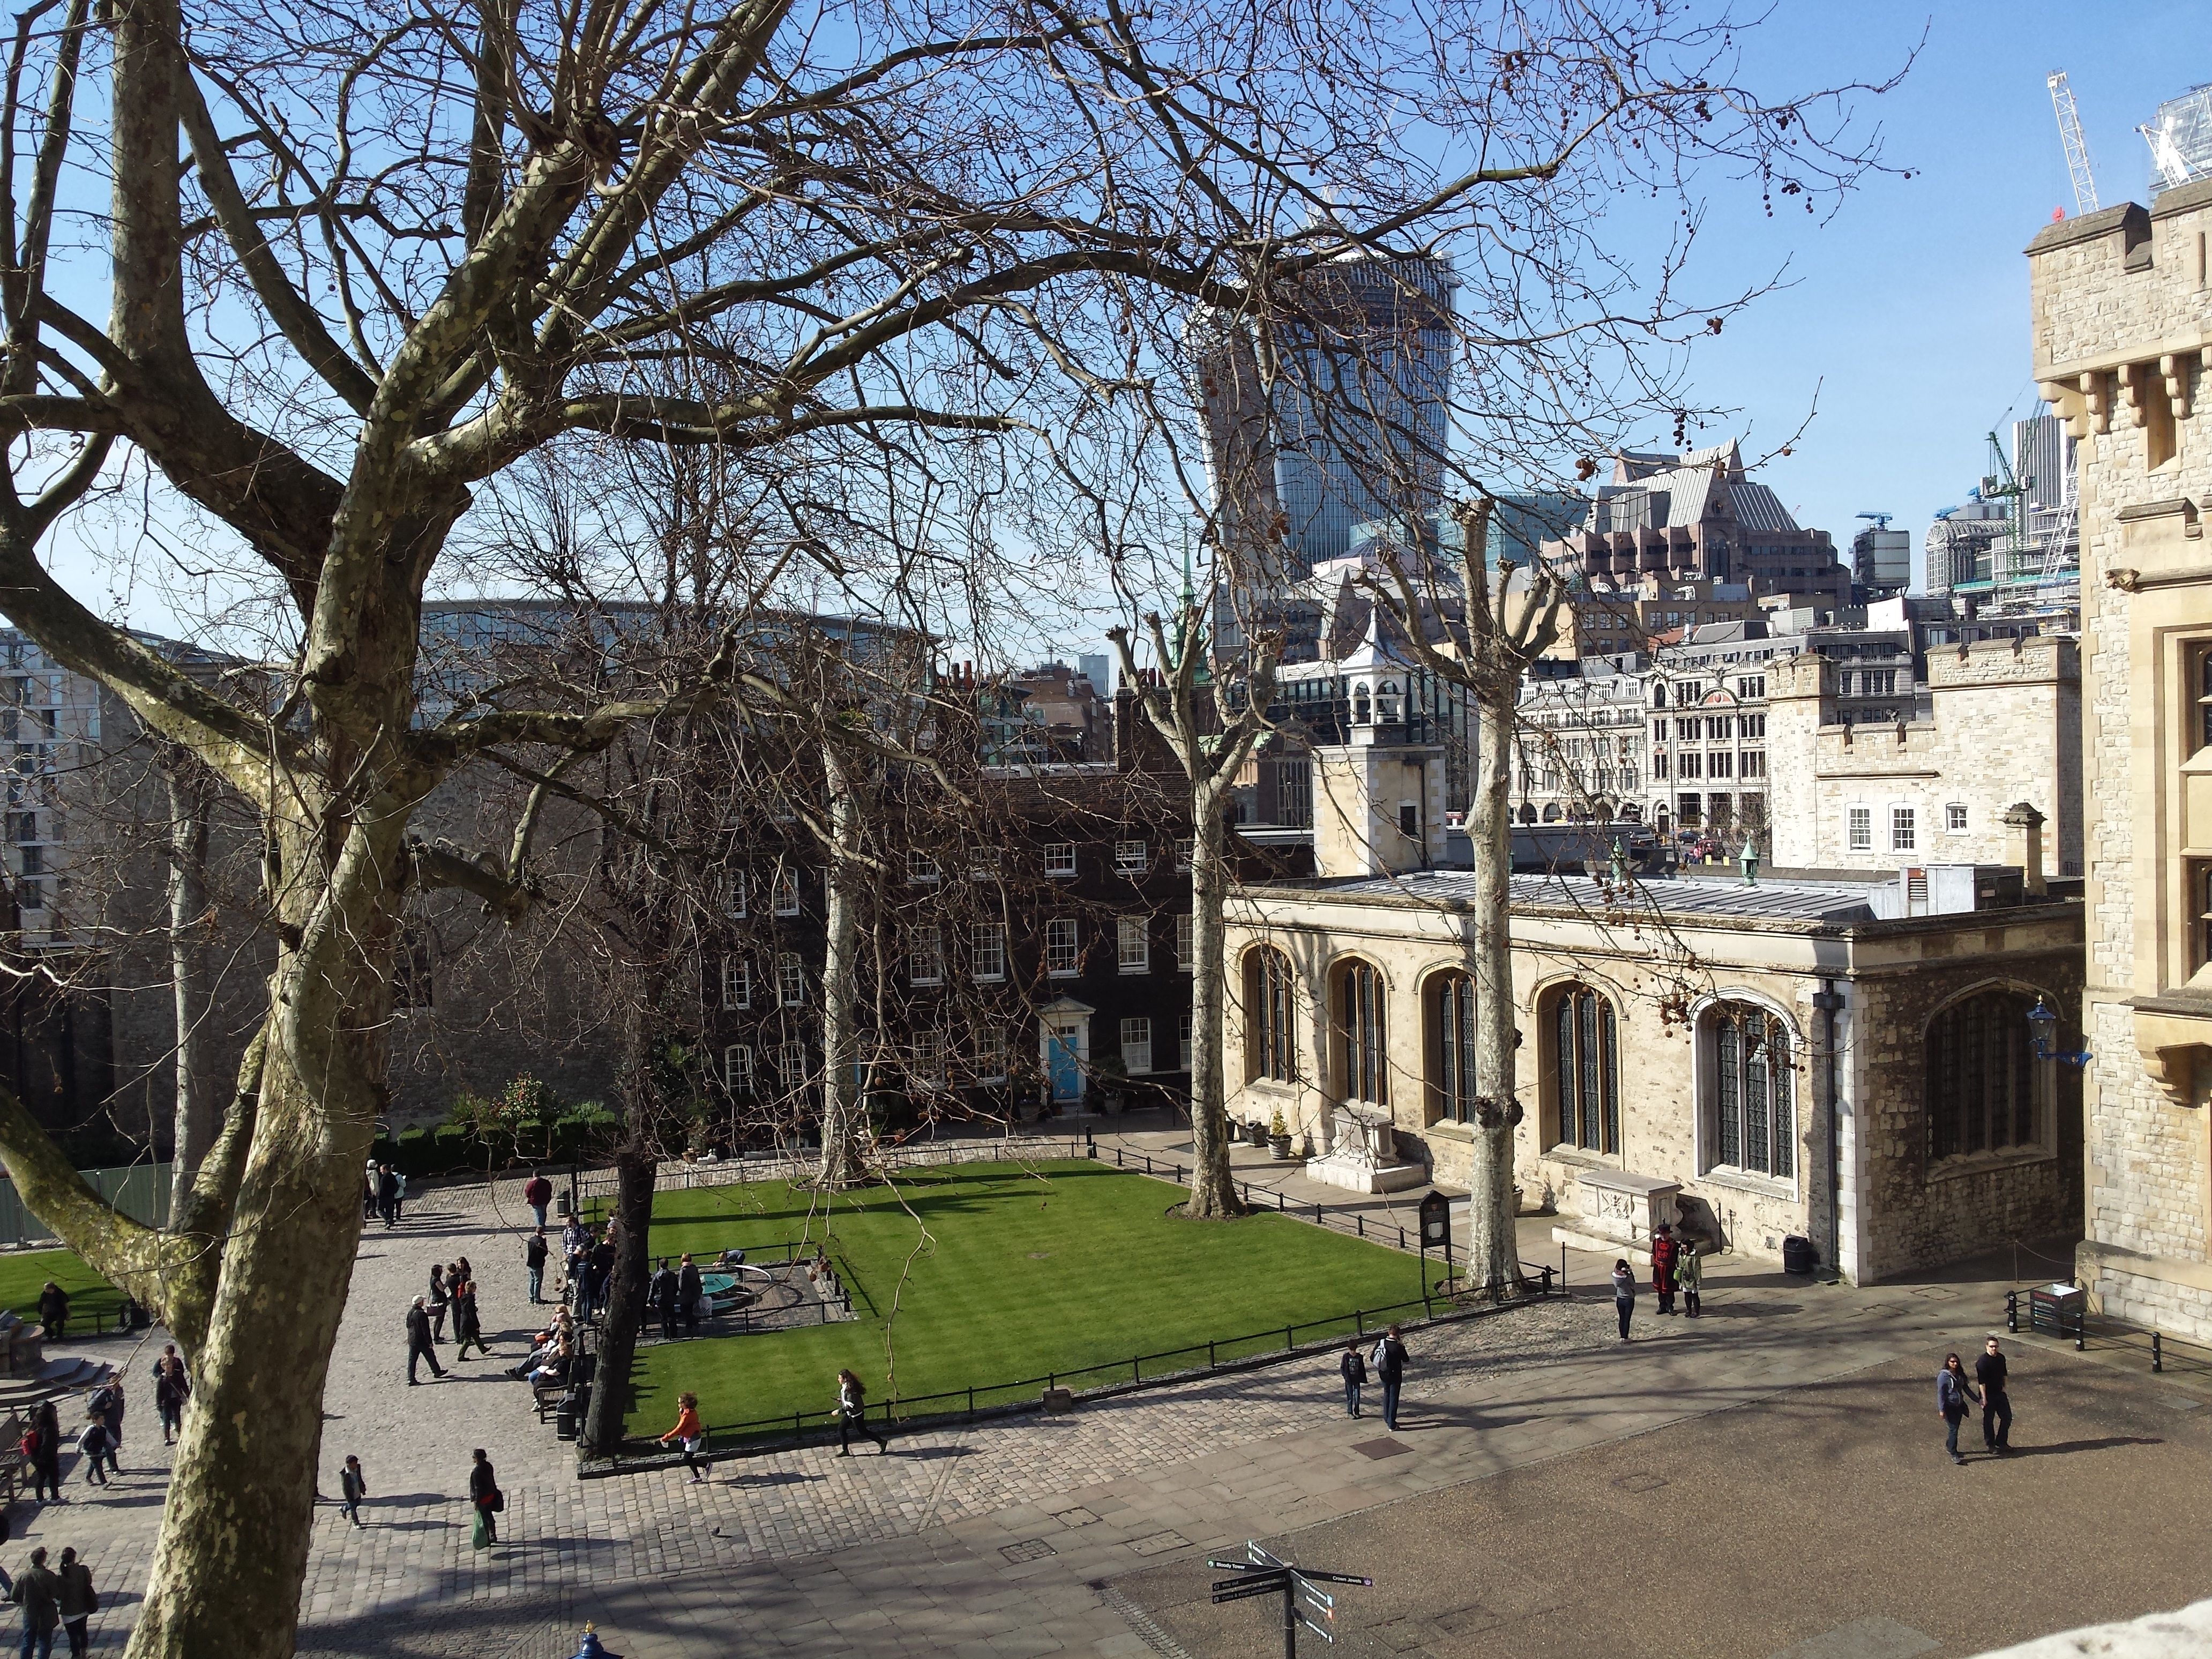
tree, architecture, town, palace, city, tourist, plaza, castle, trip, london, history, town square, westminster, estate, neighbourhood, urban area, ancient history, human settlement